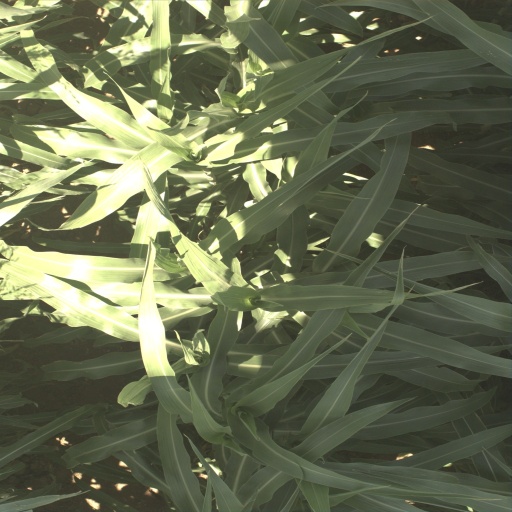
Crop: sorghum